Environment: lab
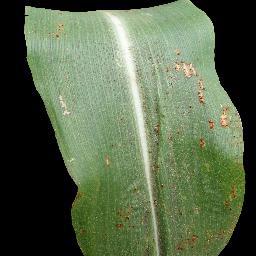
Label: common_rust